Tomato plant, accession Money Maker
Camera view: vertical (180 deg); turntable rotation: 30 degrees
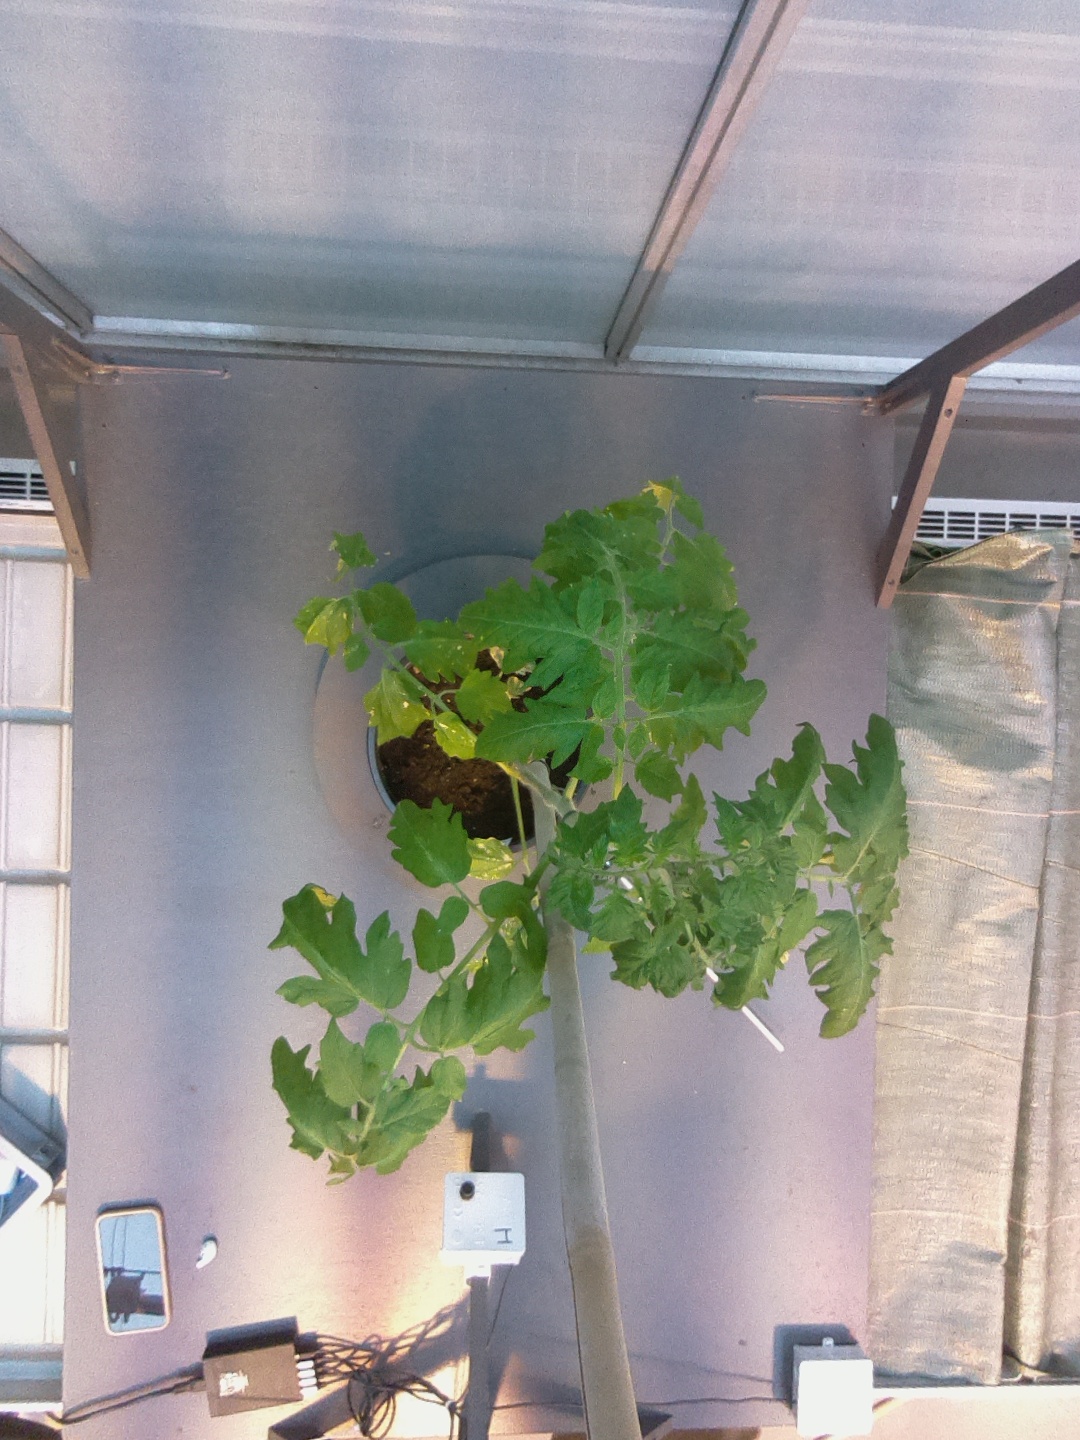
BBCH growth stage 53: 3 inflorescences visible